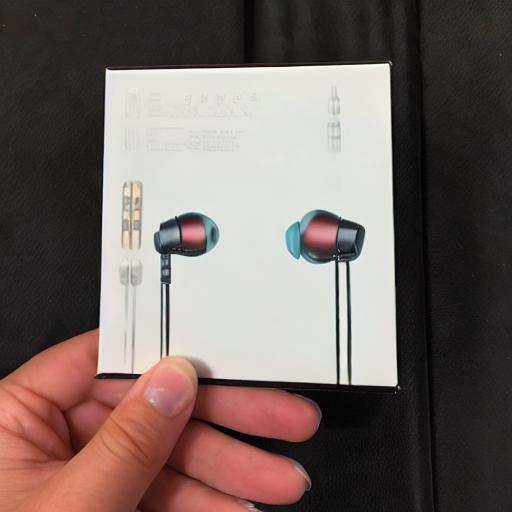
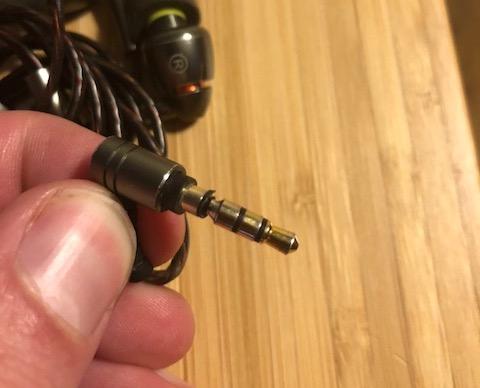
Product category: headphones
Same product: no